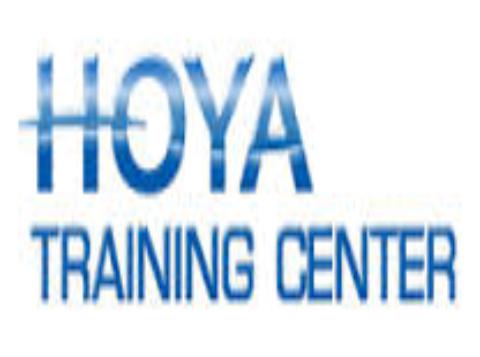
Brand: Hoya
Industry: Clothes